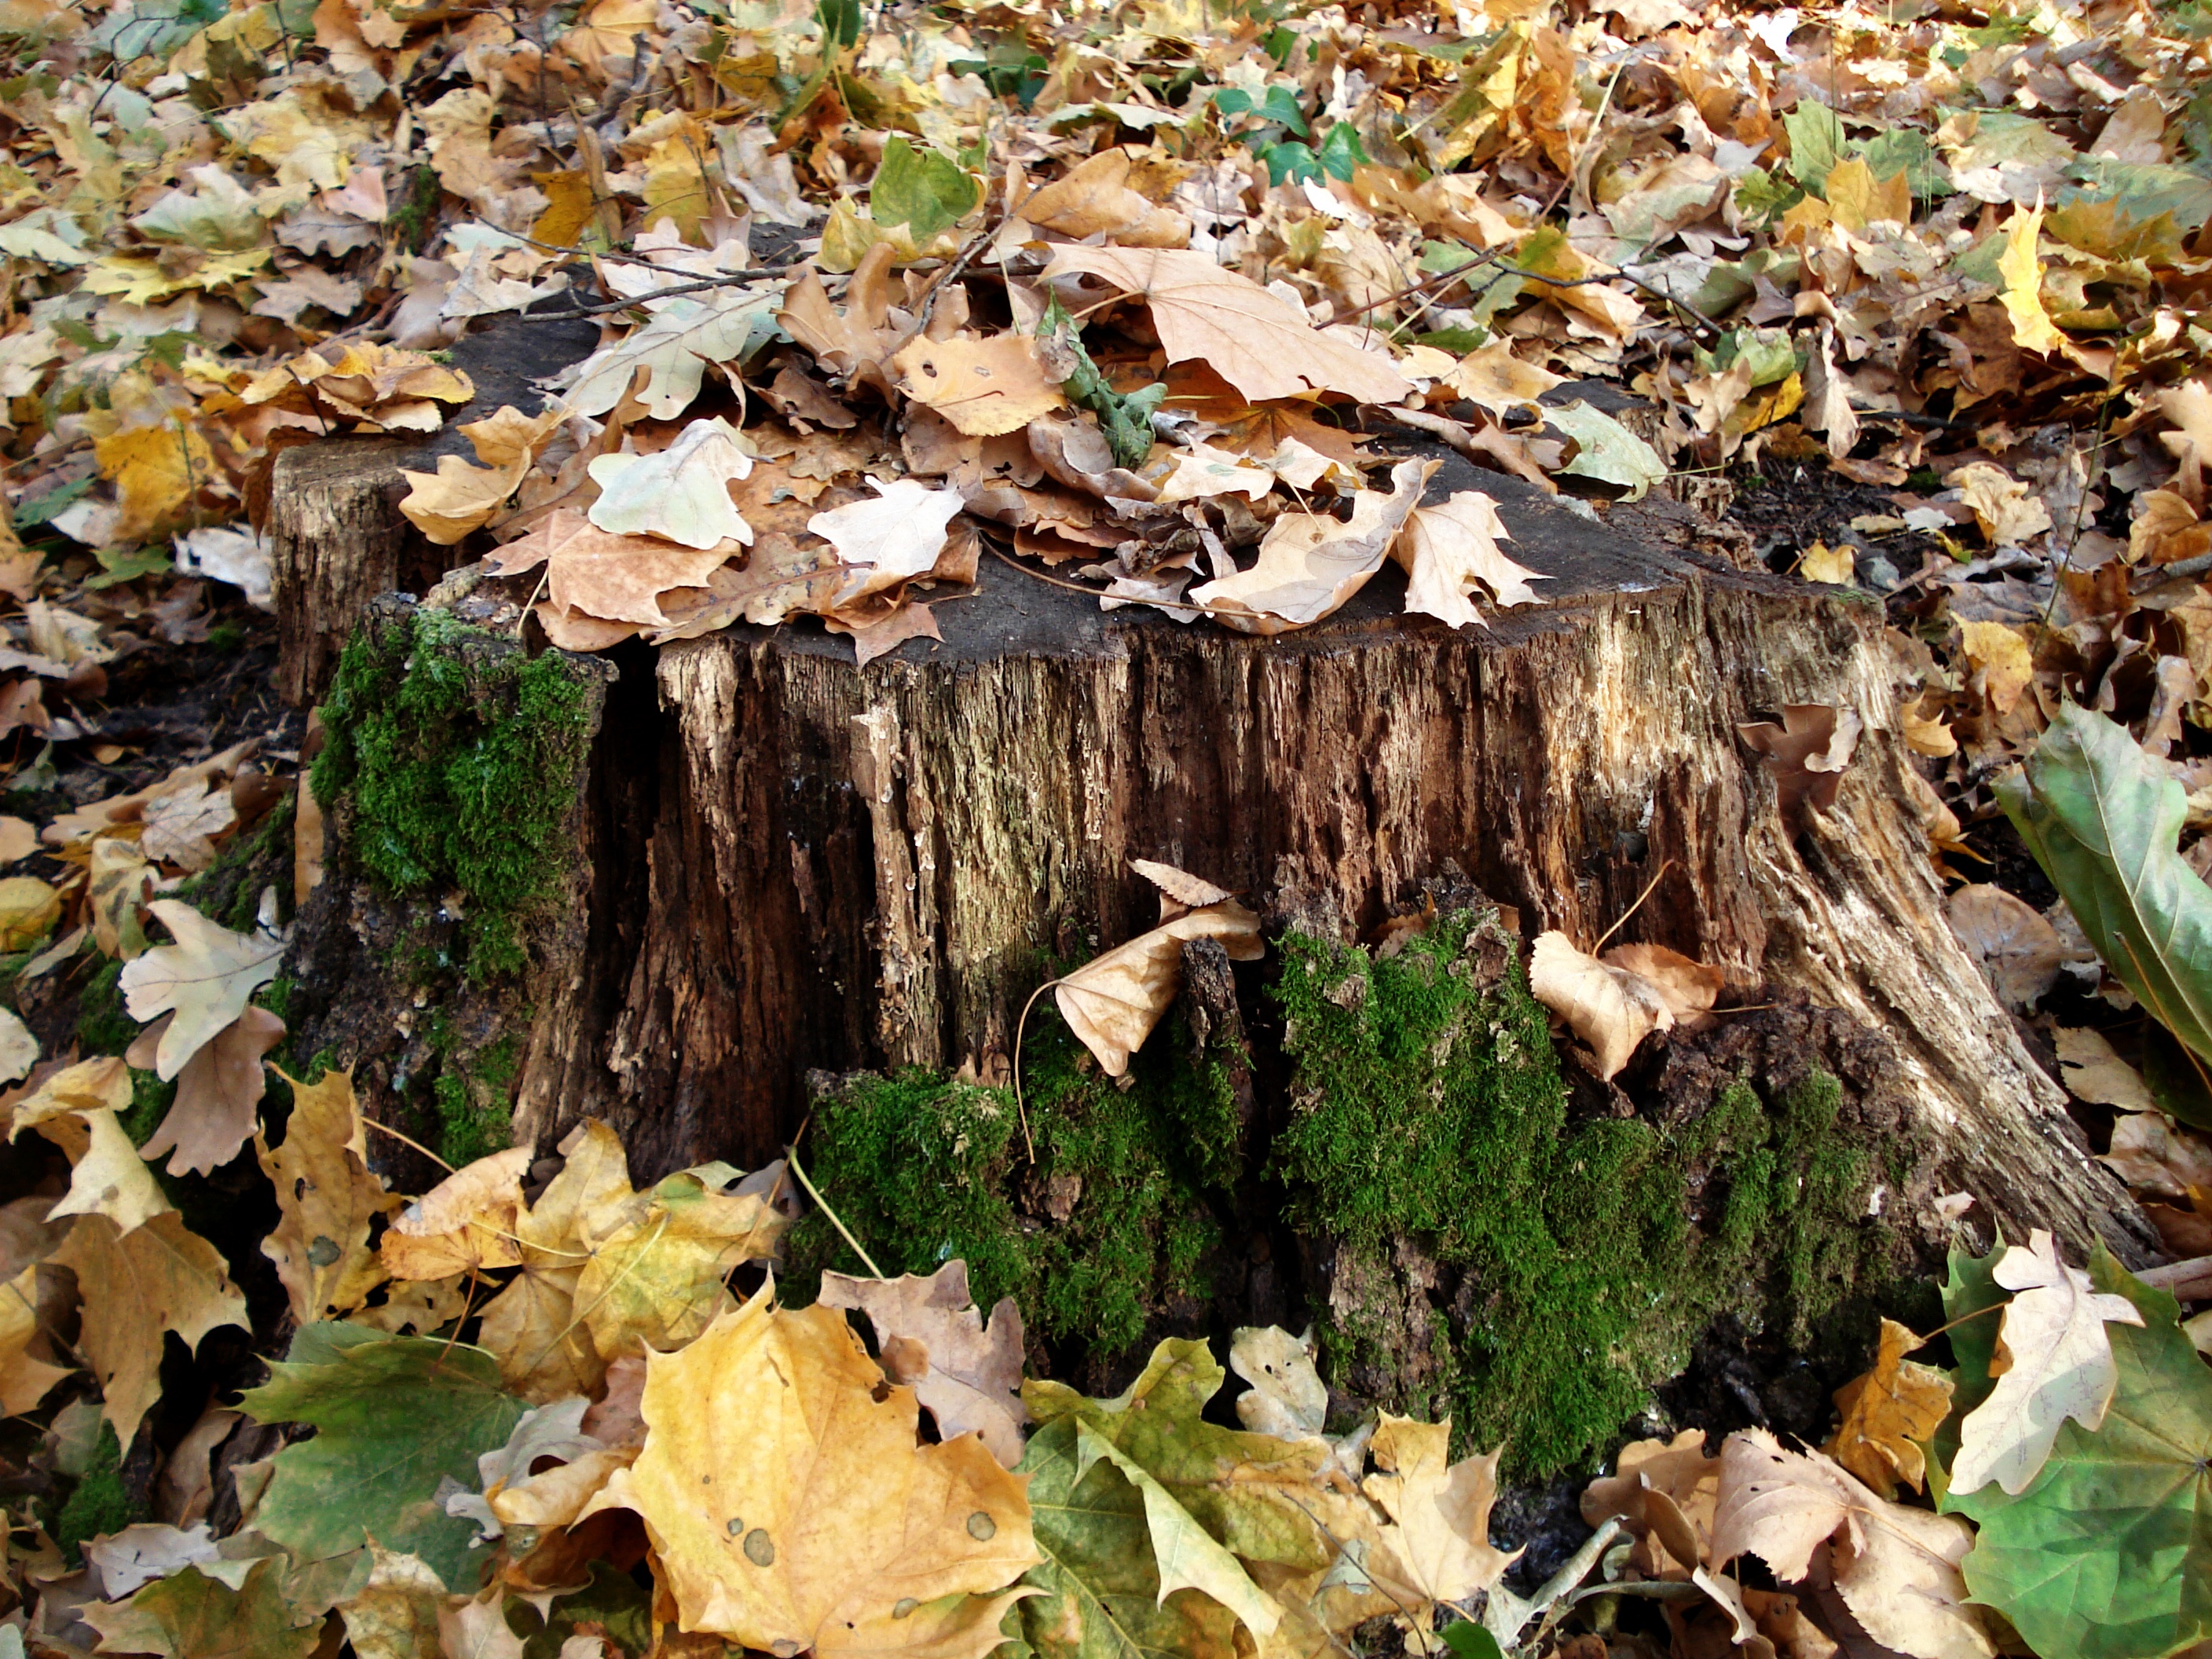
tree, nature, forest, branch, plant, wood, leaf, flower, trunk, moss, natural, autumn, soil, botany, flora, season, fungus, deciduous, woodland, tree stump, habitat, ecosystem, fall leaves, natural environment, woody plant, land plant